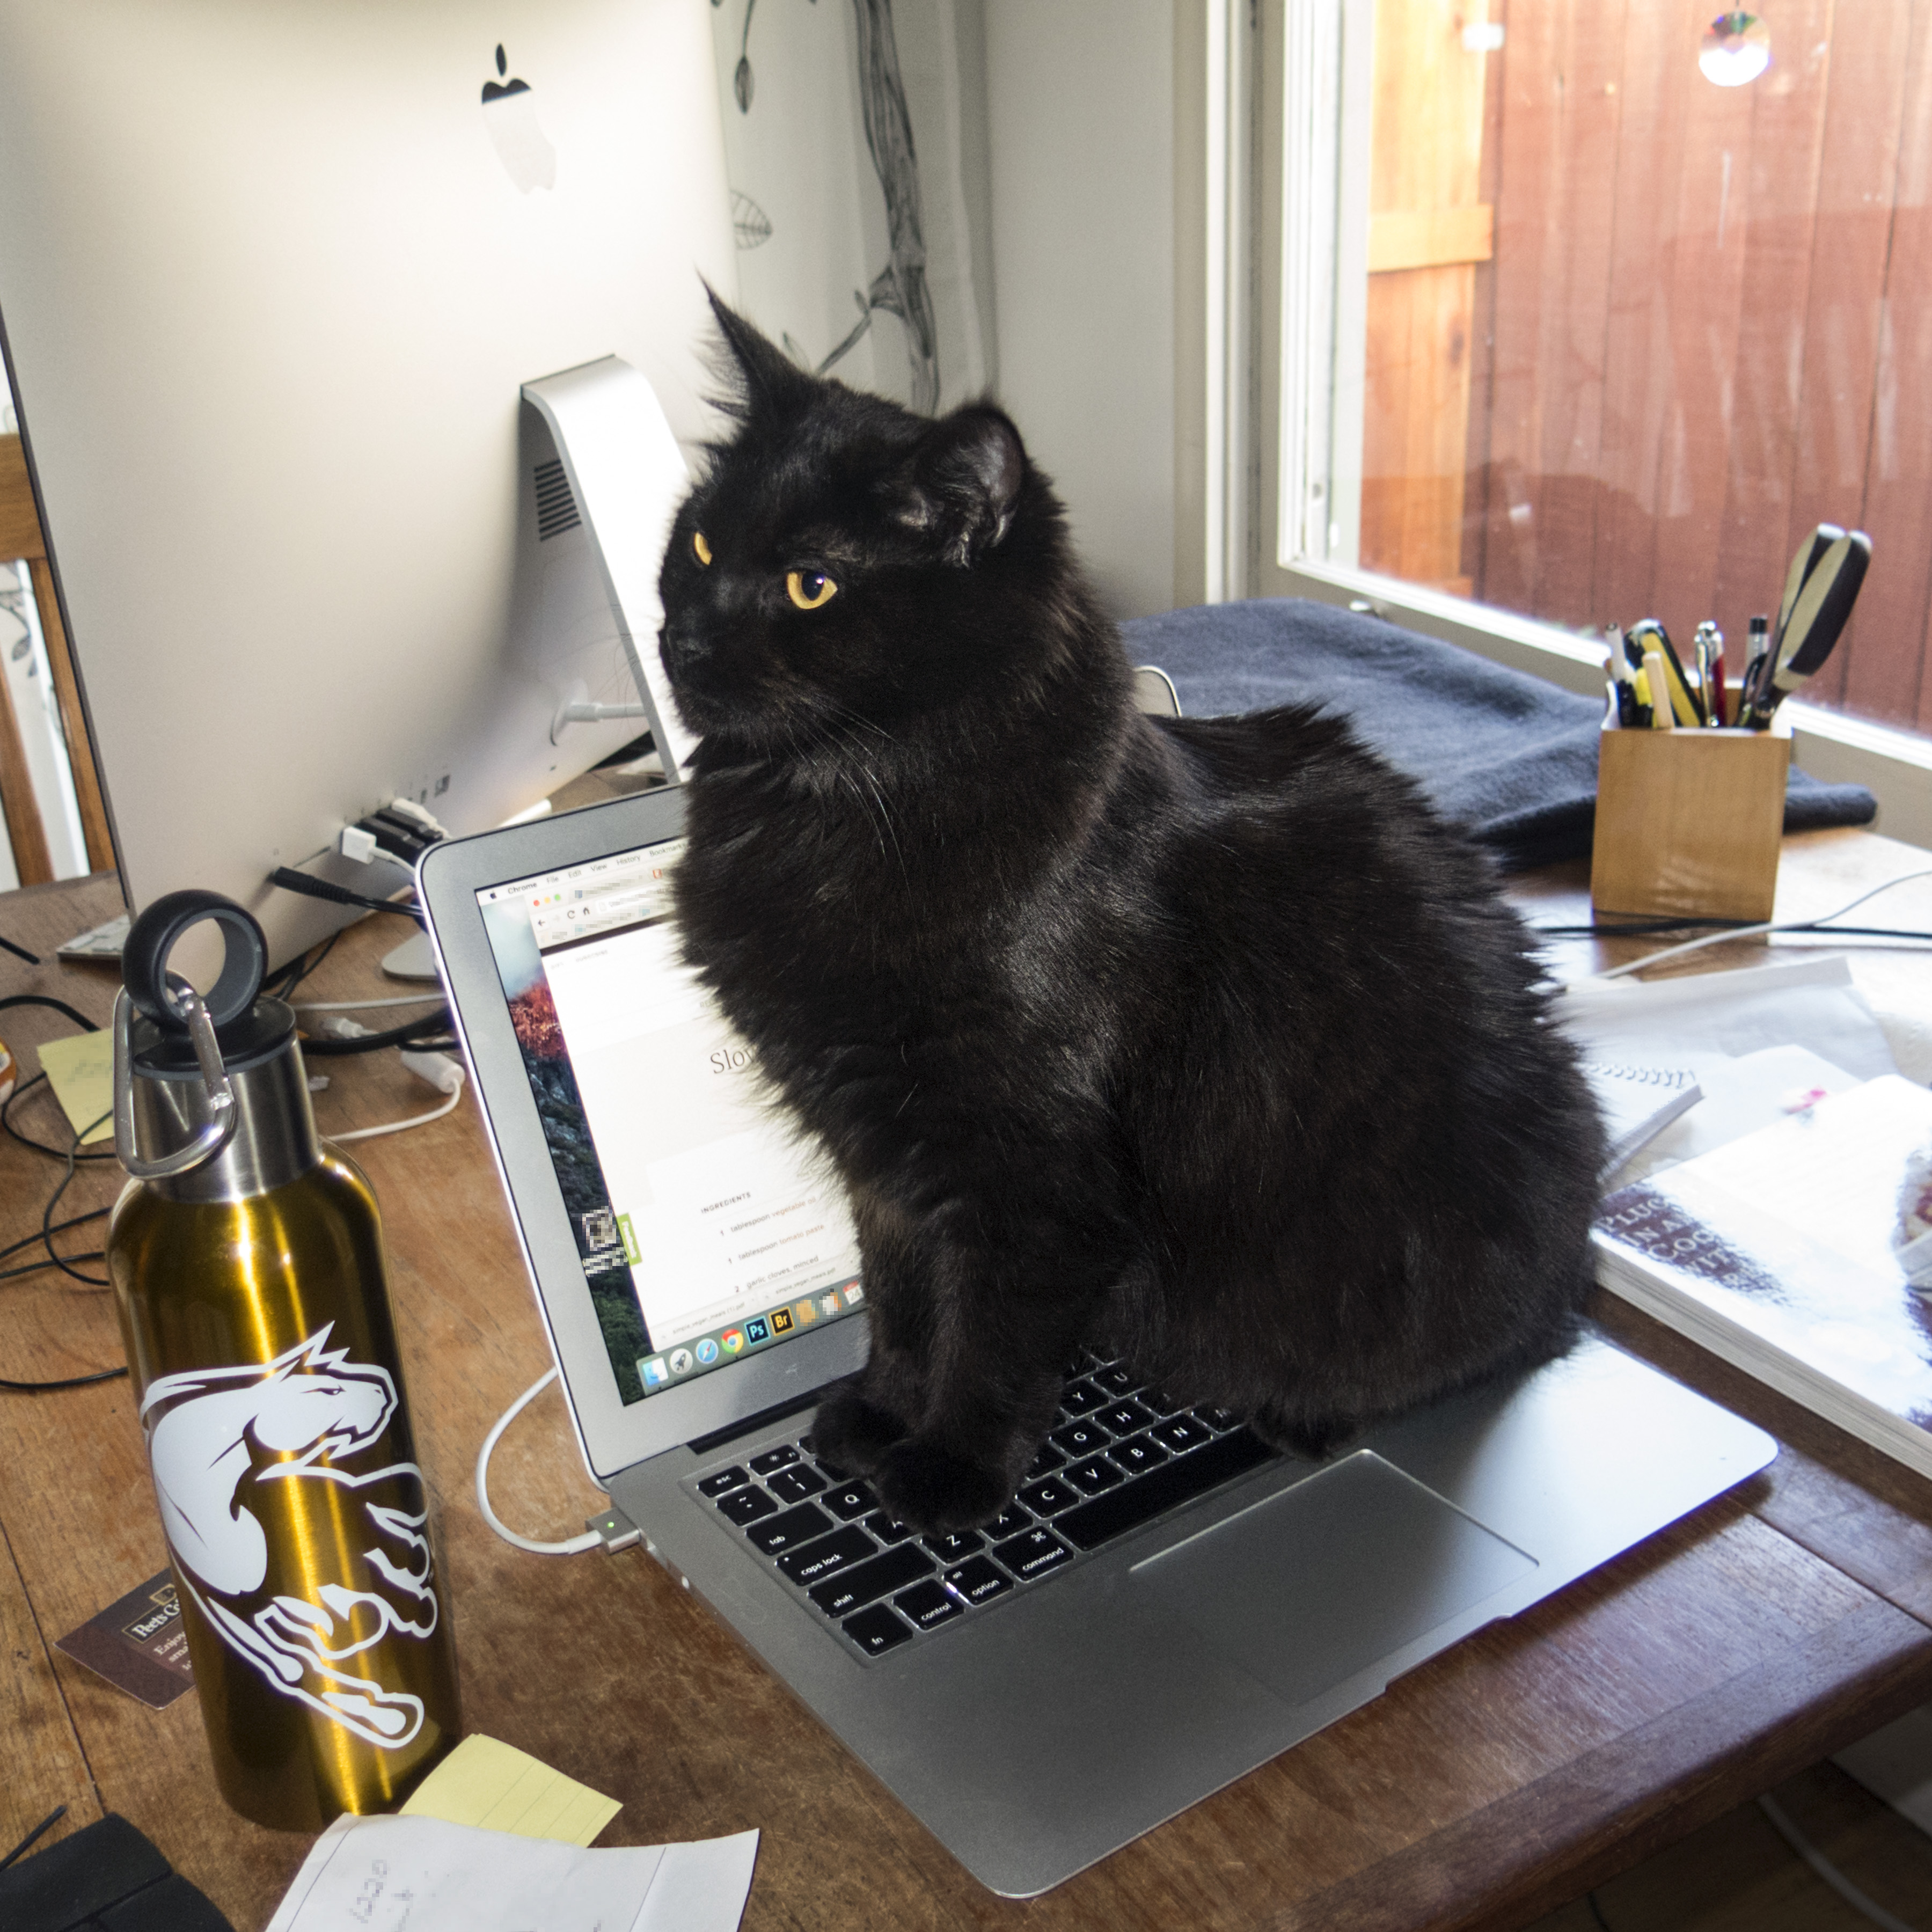
computer, cat, mammal, black cat, whiskers, blackcat, vertebrate, ibook, internetcat, catatopcomputer, small to medium sized cats, cat like mammal, domestic short haired cat, domestic long haired cat